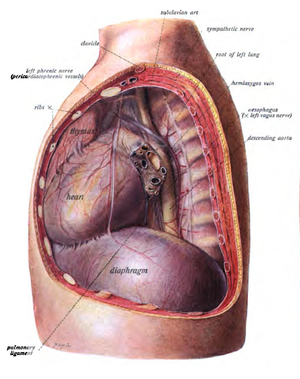
Les nerfs phréniques naissent dans la région cervicale, entre les troisième et cinquième segments médullaires cervicaux. Ils descendent dans le thorax et assurent l'innervation de la plèvre médiastinale et du péricarde. Ils finissent sur le diaphragme, assurant son innervation motrice, permettant sa contraction et son relâchement, mouvements essentiels à la ventilation.